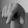
ASL letter: Q